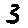
Label: 3